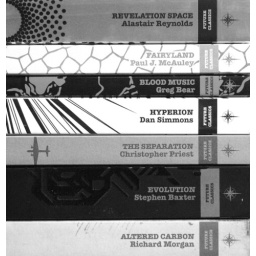
It's the future classics (-1) in black and white [Everdon]